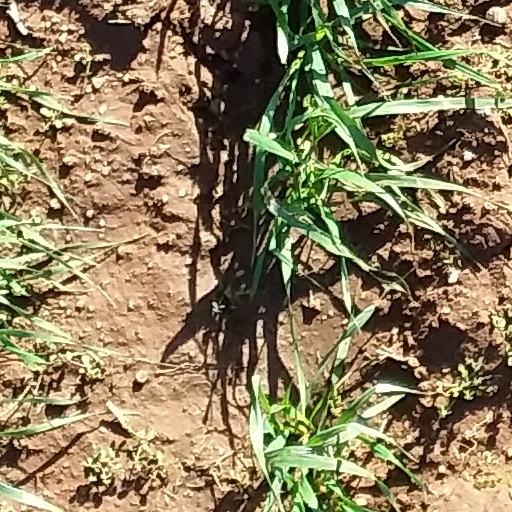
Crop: wheat